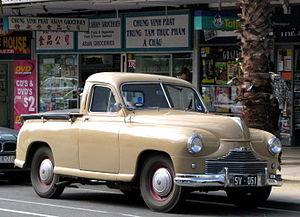
La Standard Vanguard est une voiture produite par la Standard Motor Company à Coventry, Angleterre entre 1947 et 1963.